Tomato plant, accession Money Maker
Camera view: bottom (45 deg); turntable rotation: 120 degrees
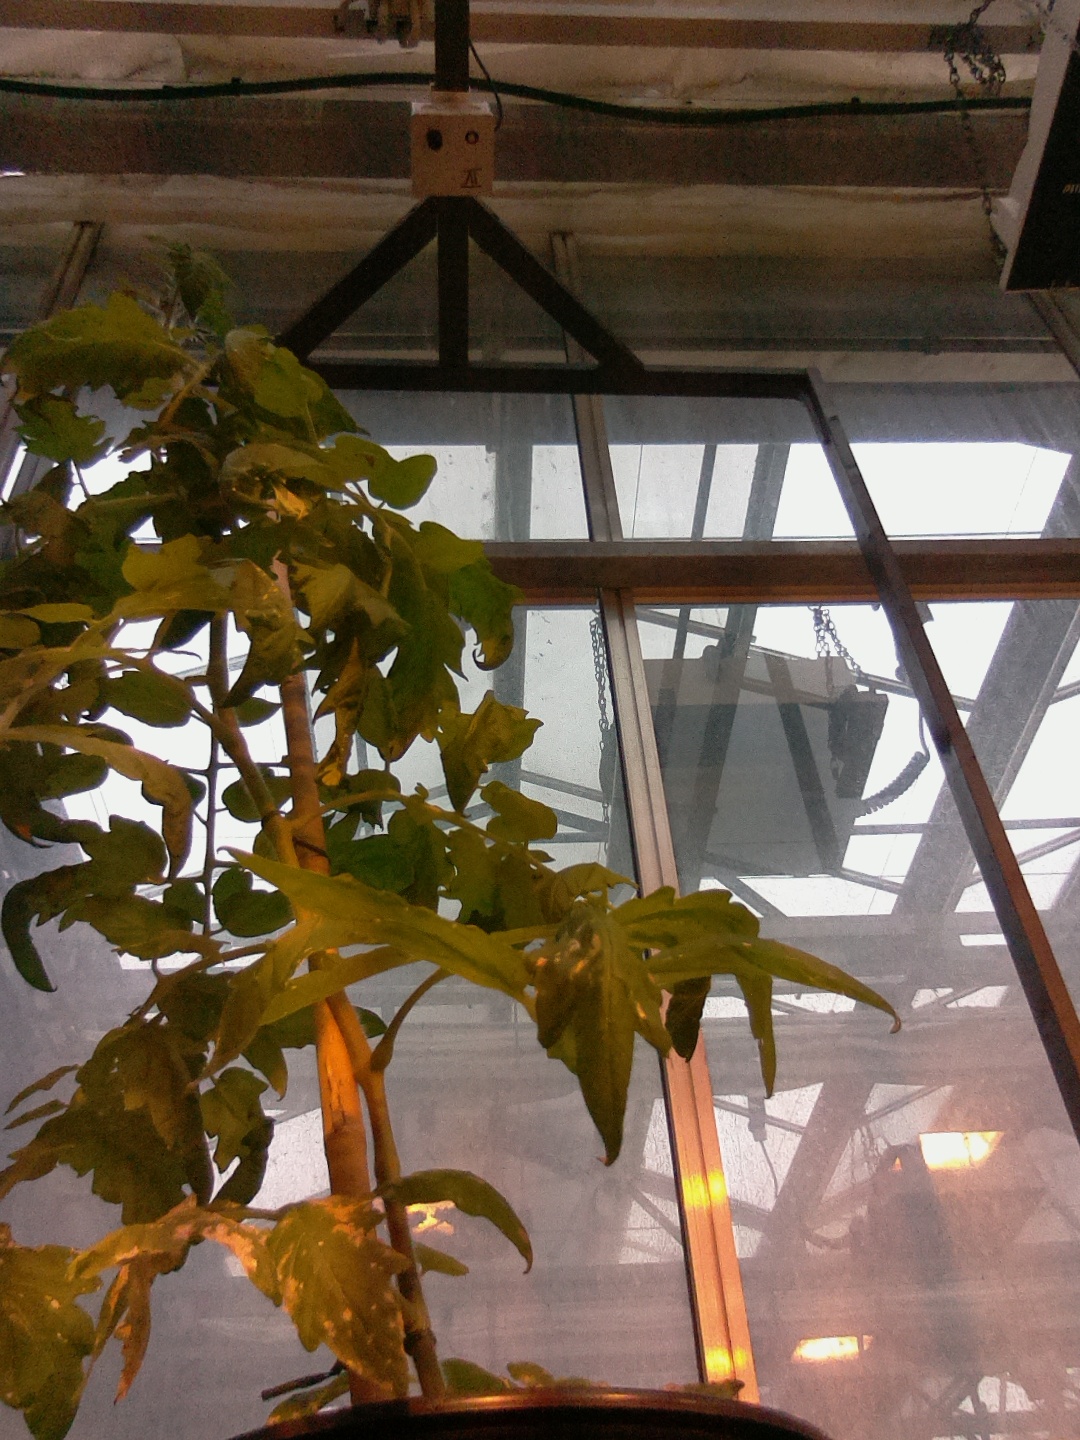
BBCH growth stage 55: 5 inflorescences visible